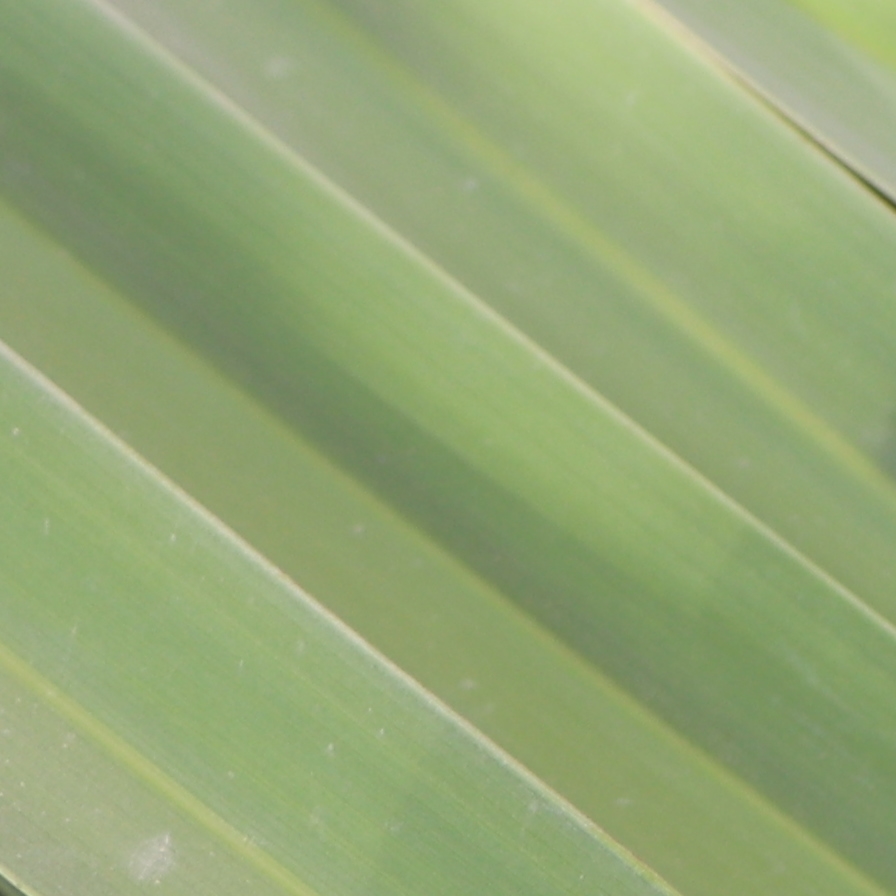
Label: Healthy